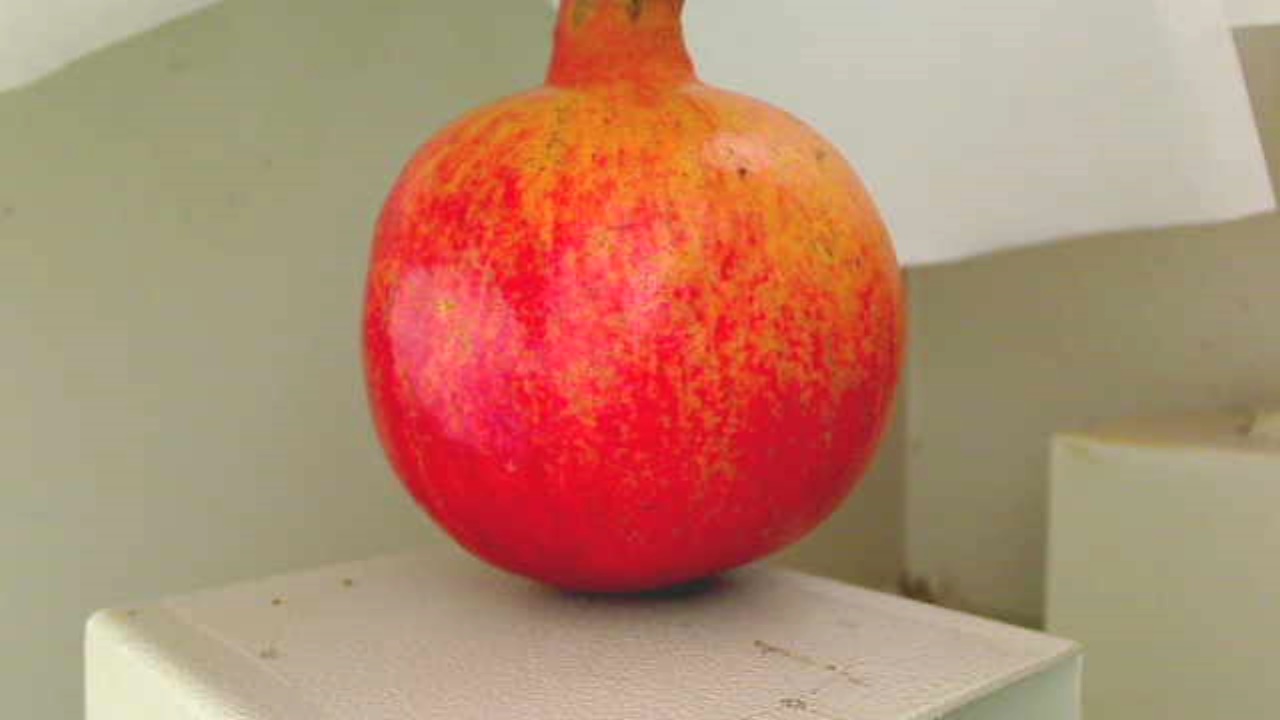
Grade: grade-1
Quality: quality-3